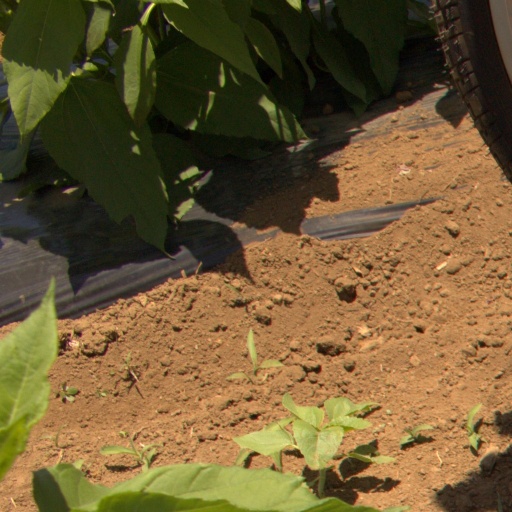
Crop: Jerusalem artichoke